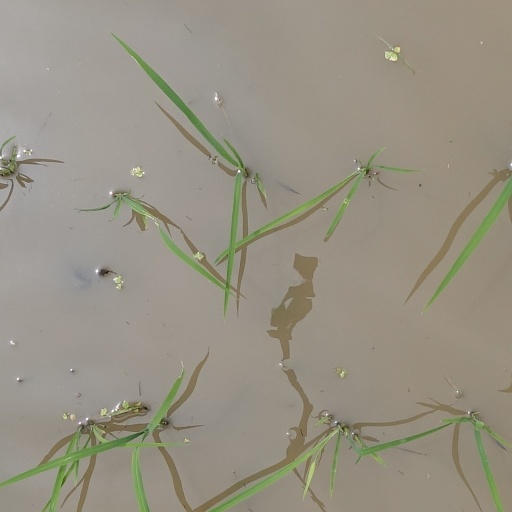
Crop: rice